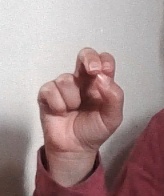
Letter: gaaf